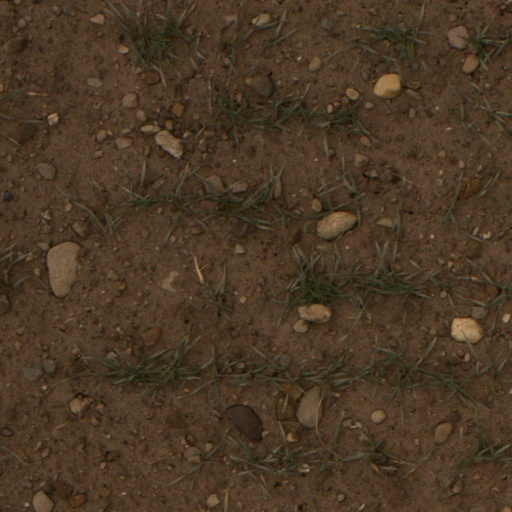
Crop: wheat